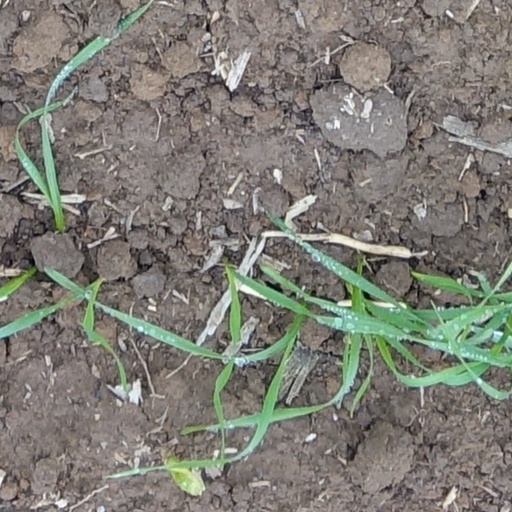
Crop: wheat